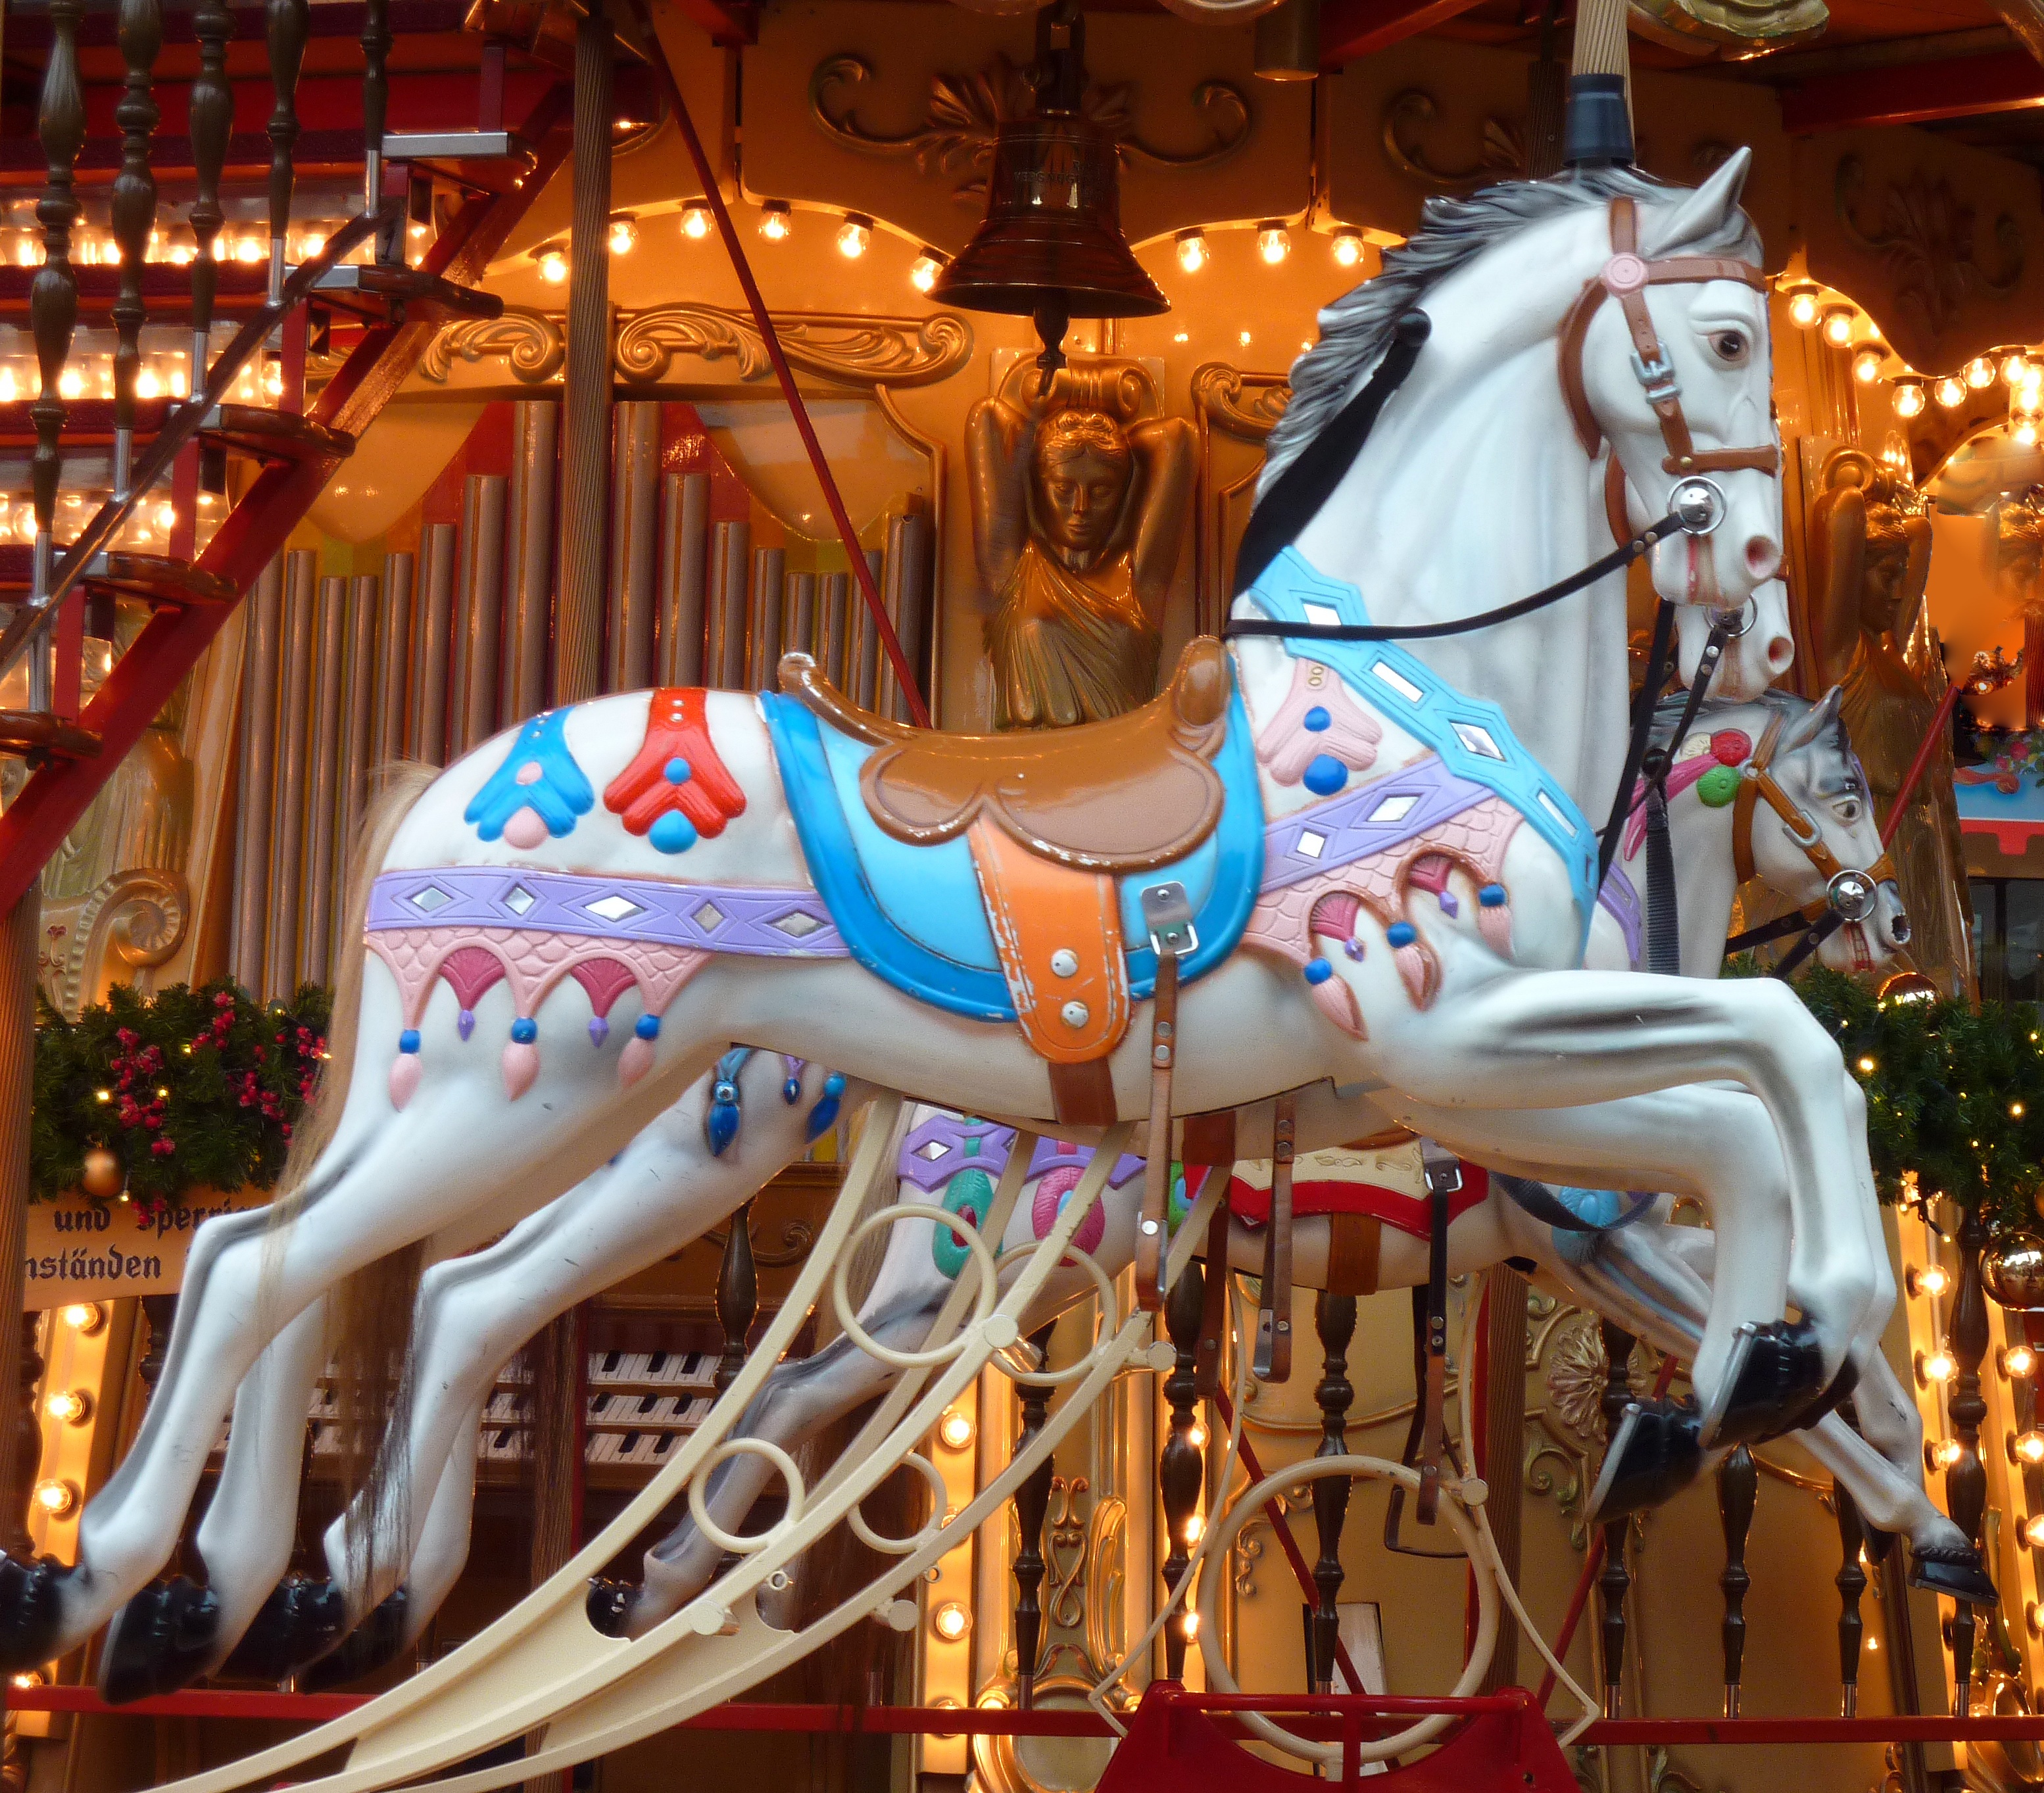
recreation, decoration, amusement park, park, ride, carousel, leisure, fairground, fair, amuse, amusement ride, outdoor recreation, nonbuilding structure, fair square